Shieldhill Castle

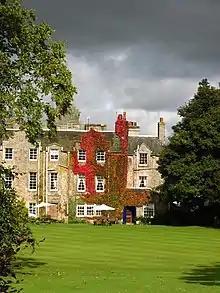

Shieldhill Castle is a category B listed building located near Biggar in South Lanarkshire. The building dates back to 1199 and is currently being run as Shieldhill Castle Hotel.